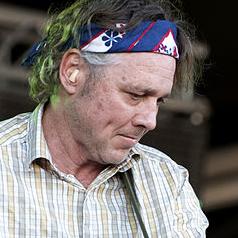
Age: 47